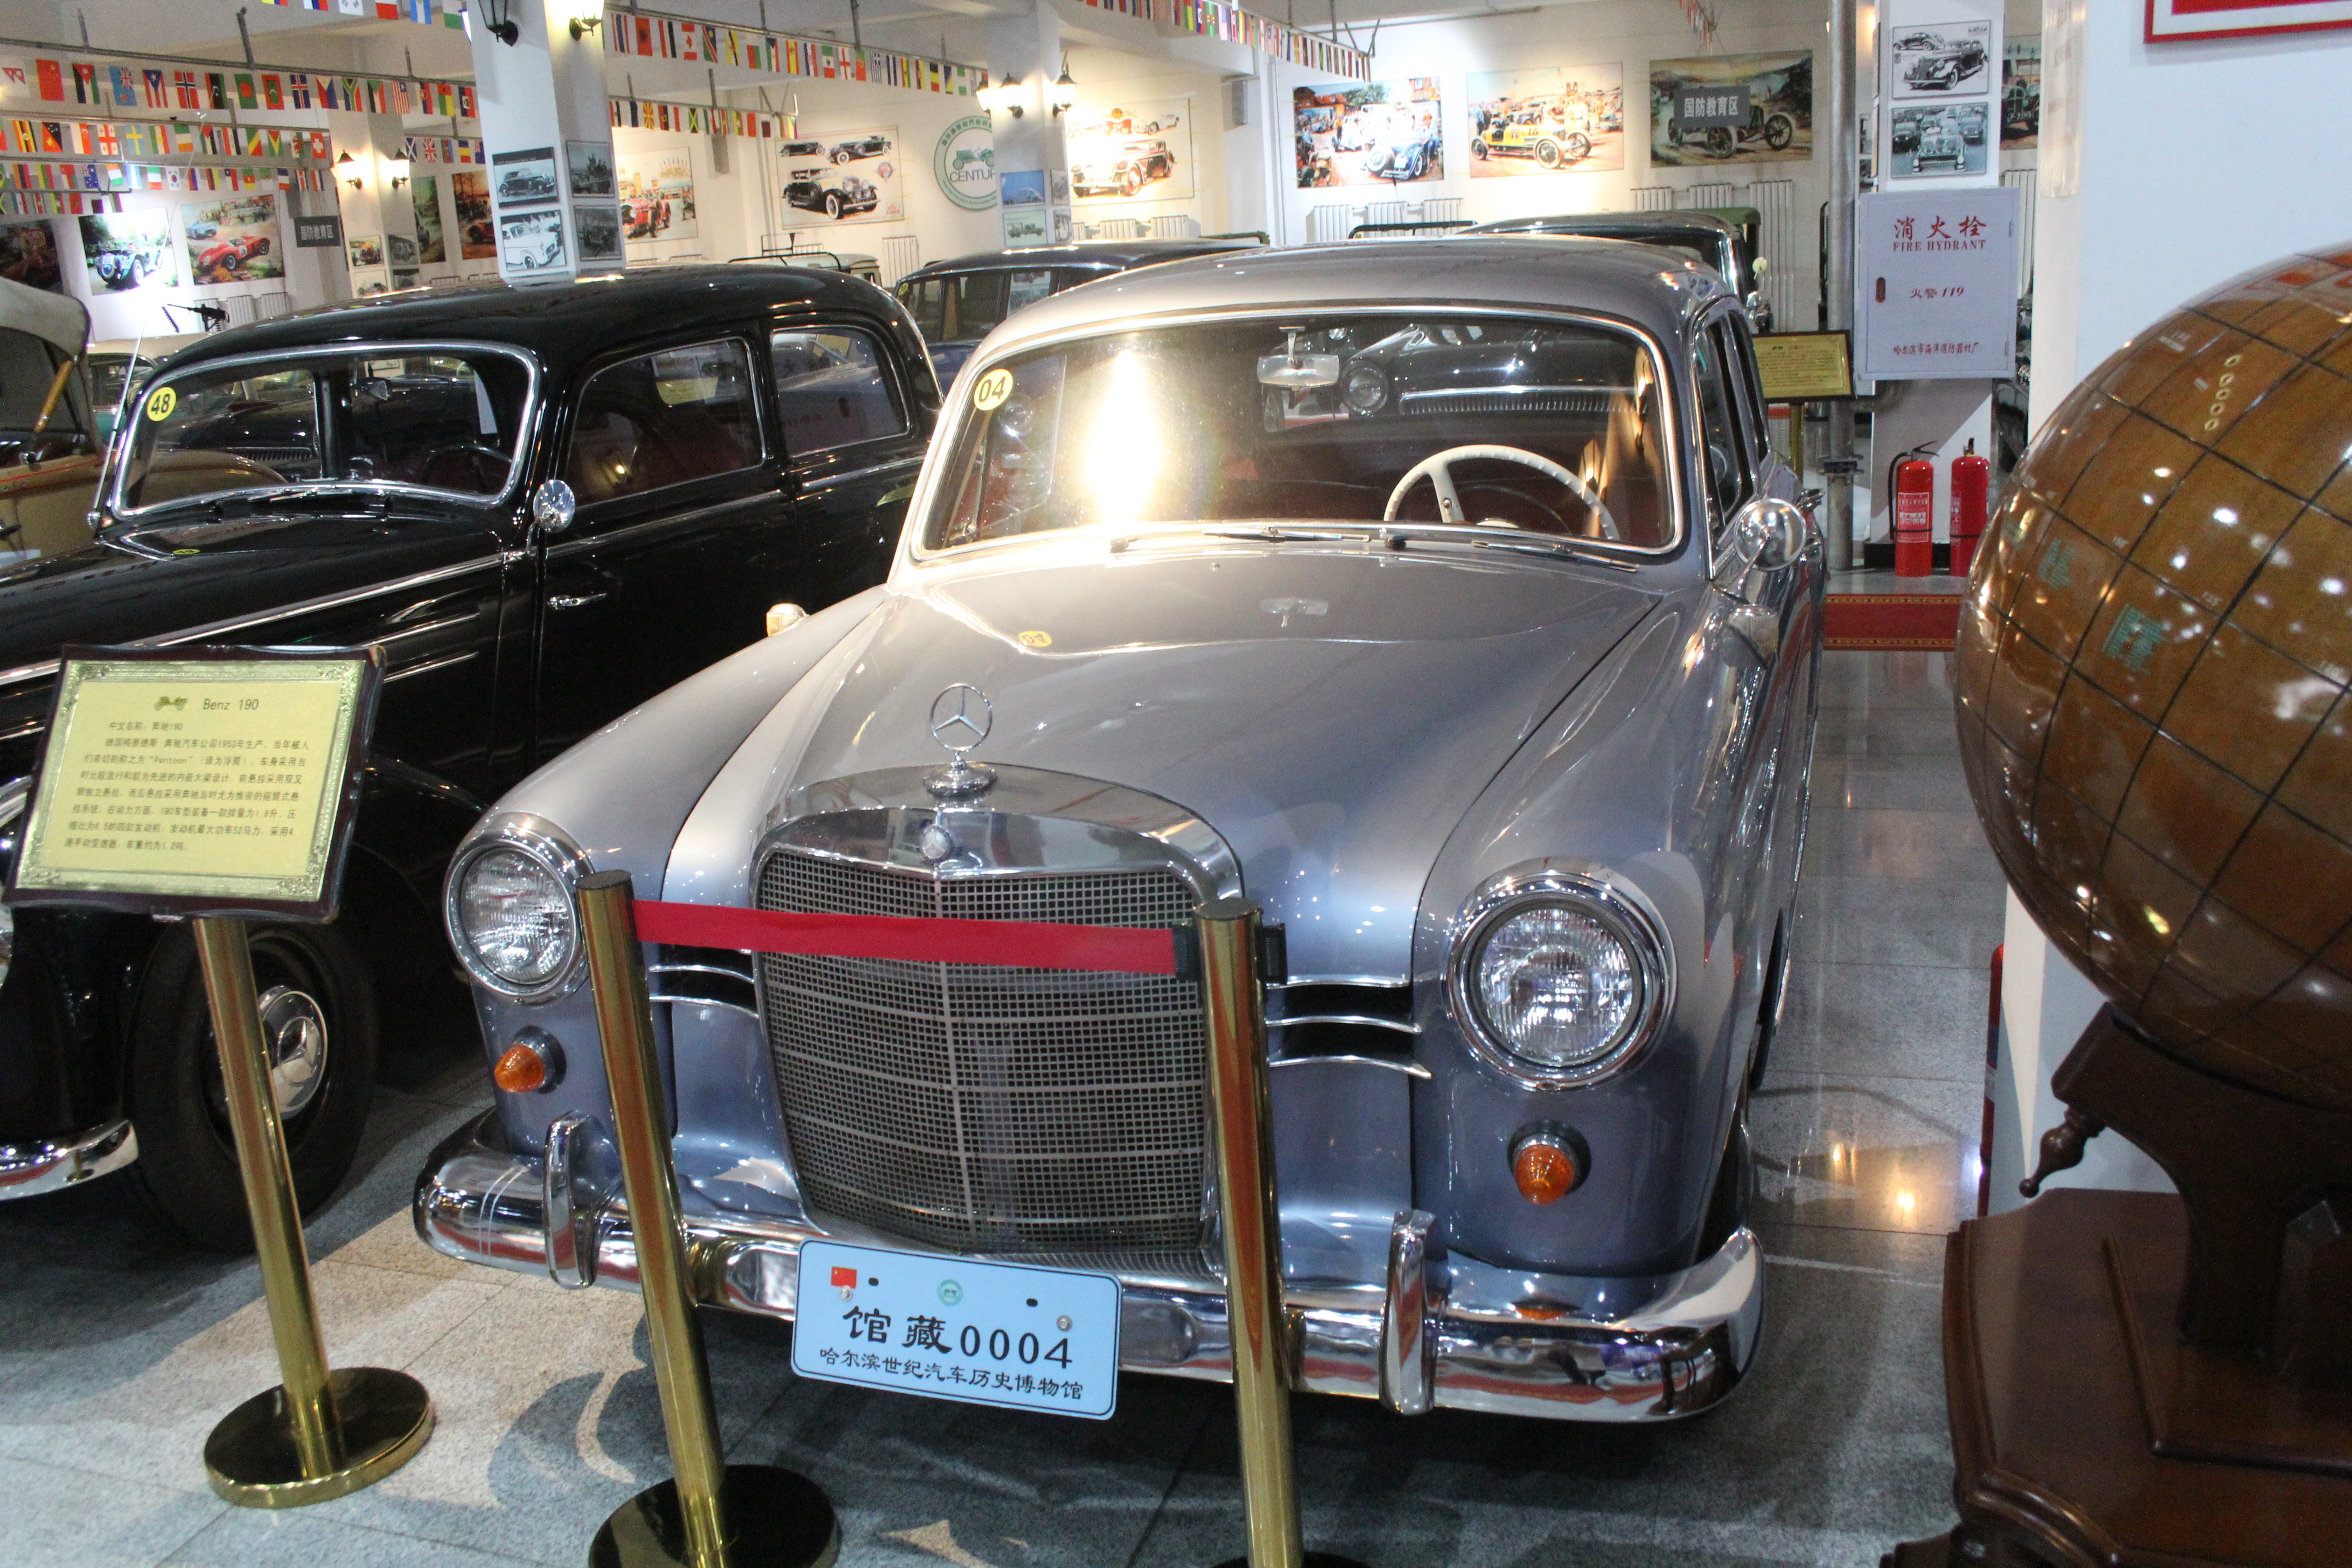
cars, vehicles, arts, land vehicle, vehicle, car, classic car, motor vehicle, classic, antique car, mercedes benz w120, vintage car, luxury vehicle, compact car, coupe, sedan, mercedes benz